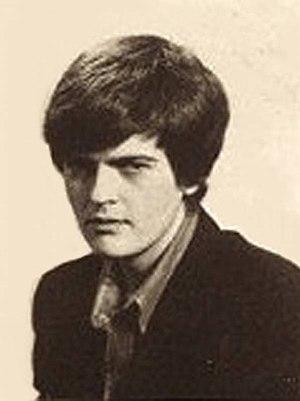
Tiziano Sclavi est un écrivain et auteur italien de bande dessinée contemporain.